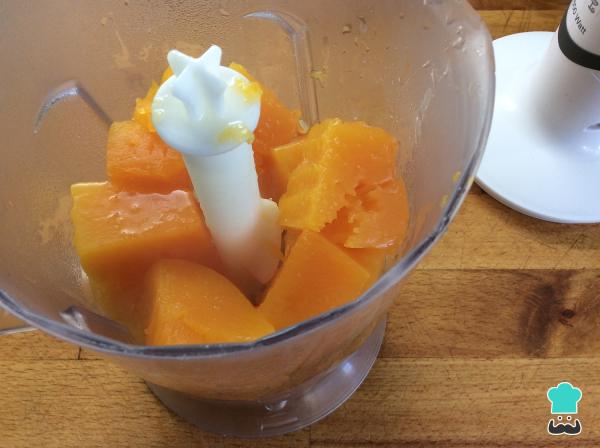
Tras escurrir la calabaza, la vertemos en el vaso de la batidora junto a los garbanzos en conserva, el zumo de medio limón, una pizca de sal y un chorro de aceite de oliva virgen extra. Lo licuamos para que quede una crema de calabaza bien fina.